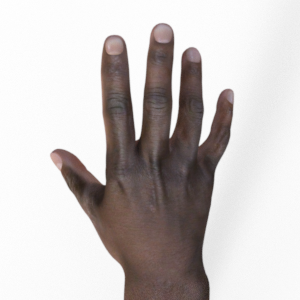
Label: paper